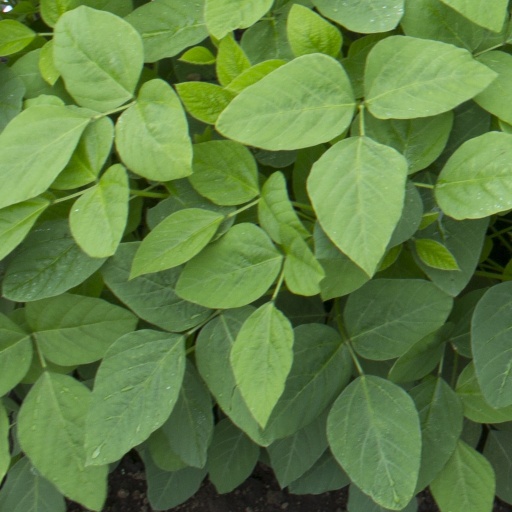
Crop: soybean